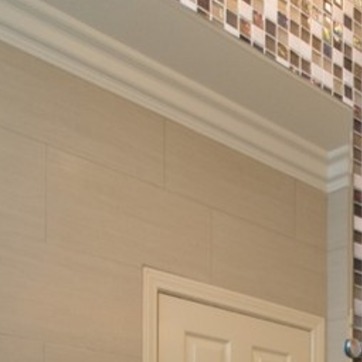
Material: mirror